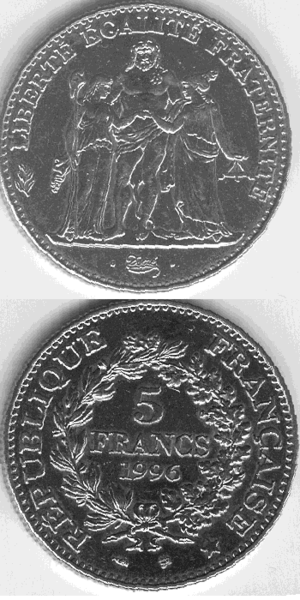
Date
Le type Hercule est une série de monnaies françaises dont le modèle original a été dessiné et gravé par Augustin Dupré en 1795. Ce type iconographique a été réutilisé de nombreuses fois dans les émissions monétaires françaises.